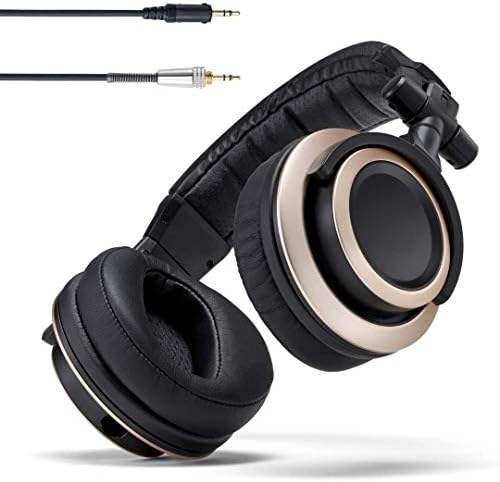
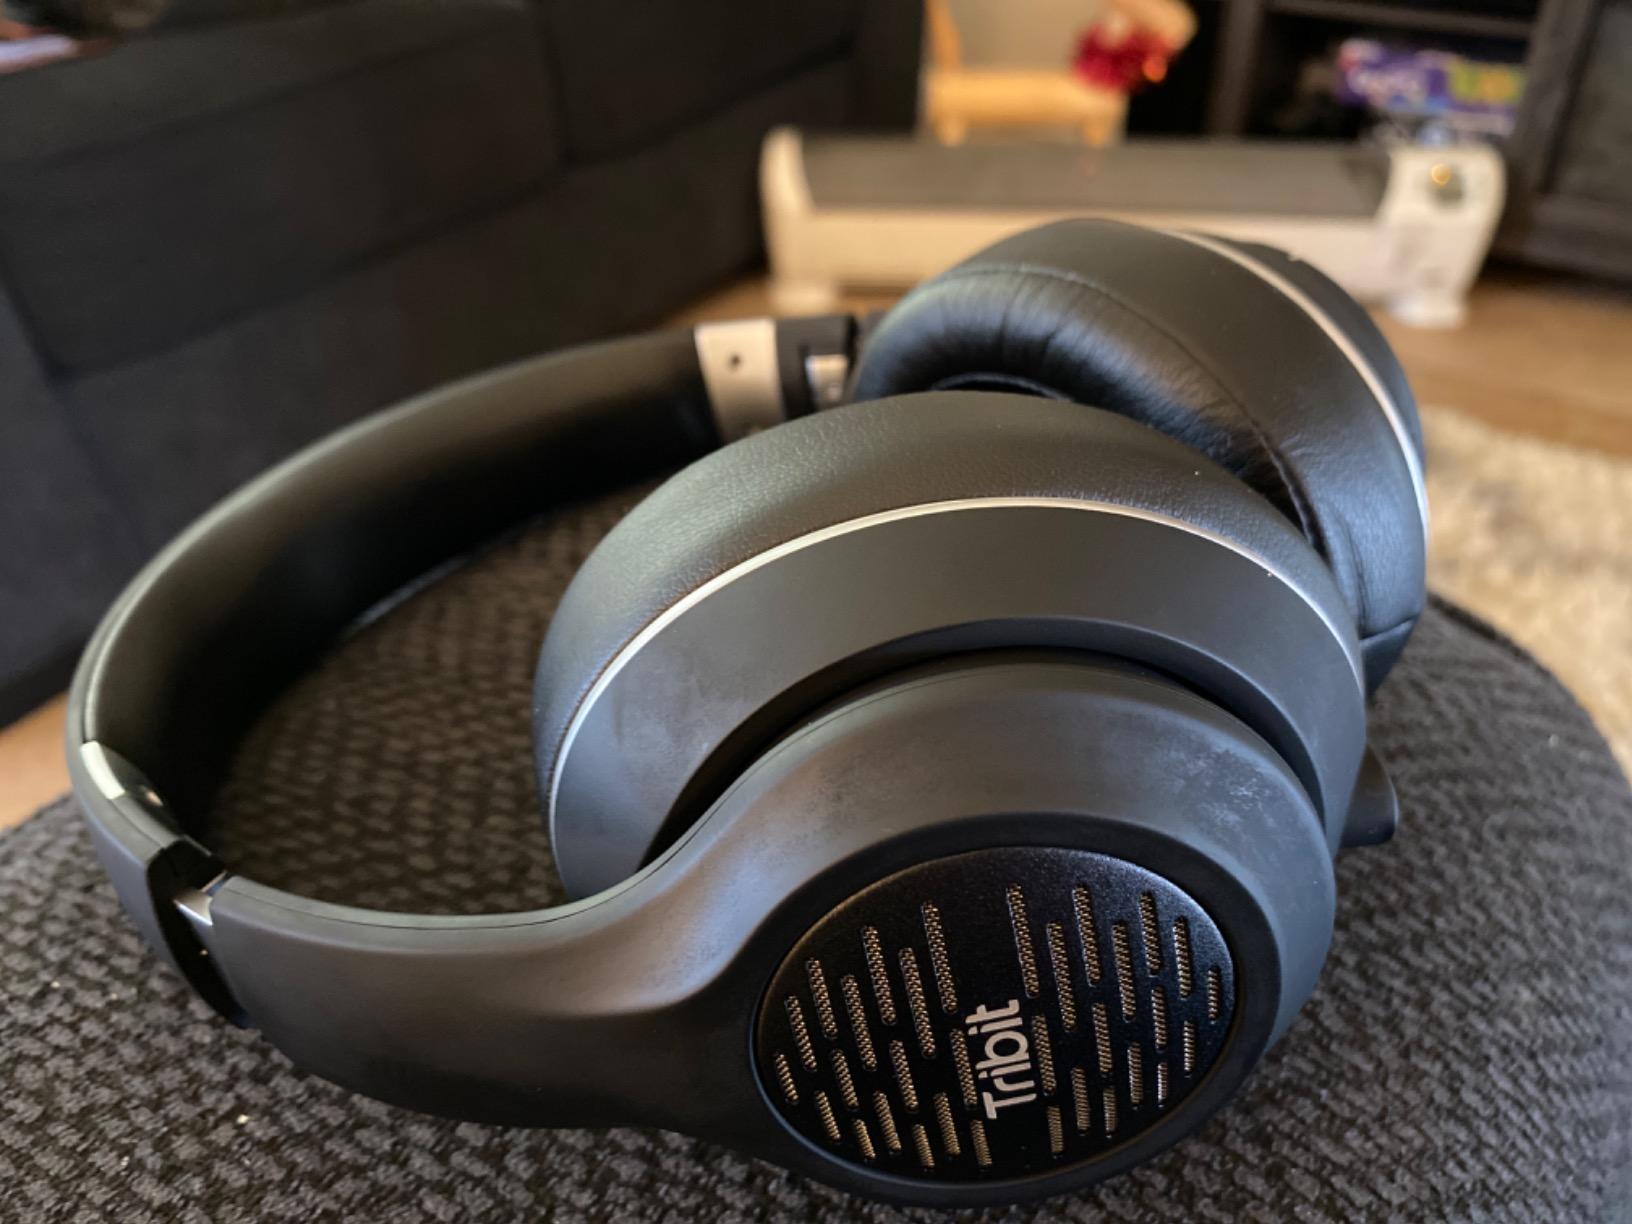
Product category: headphones
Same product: no